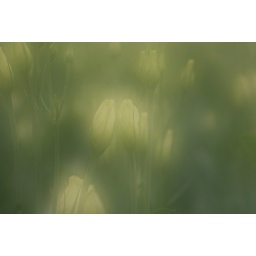
Flowers in glass house